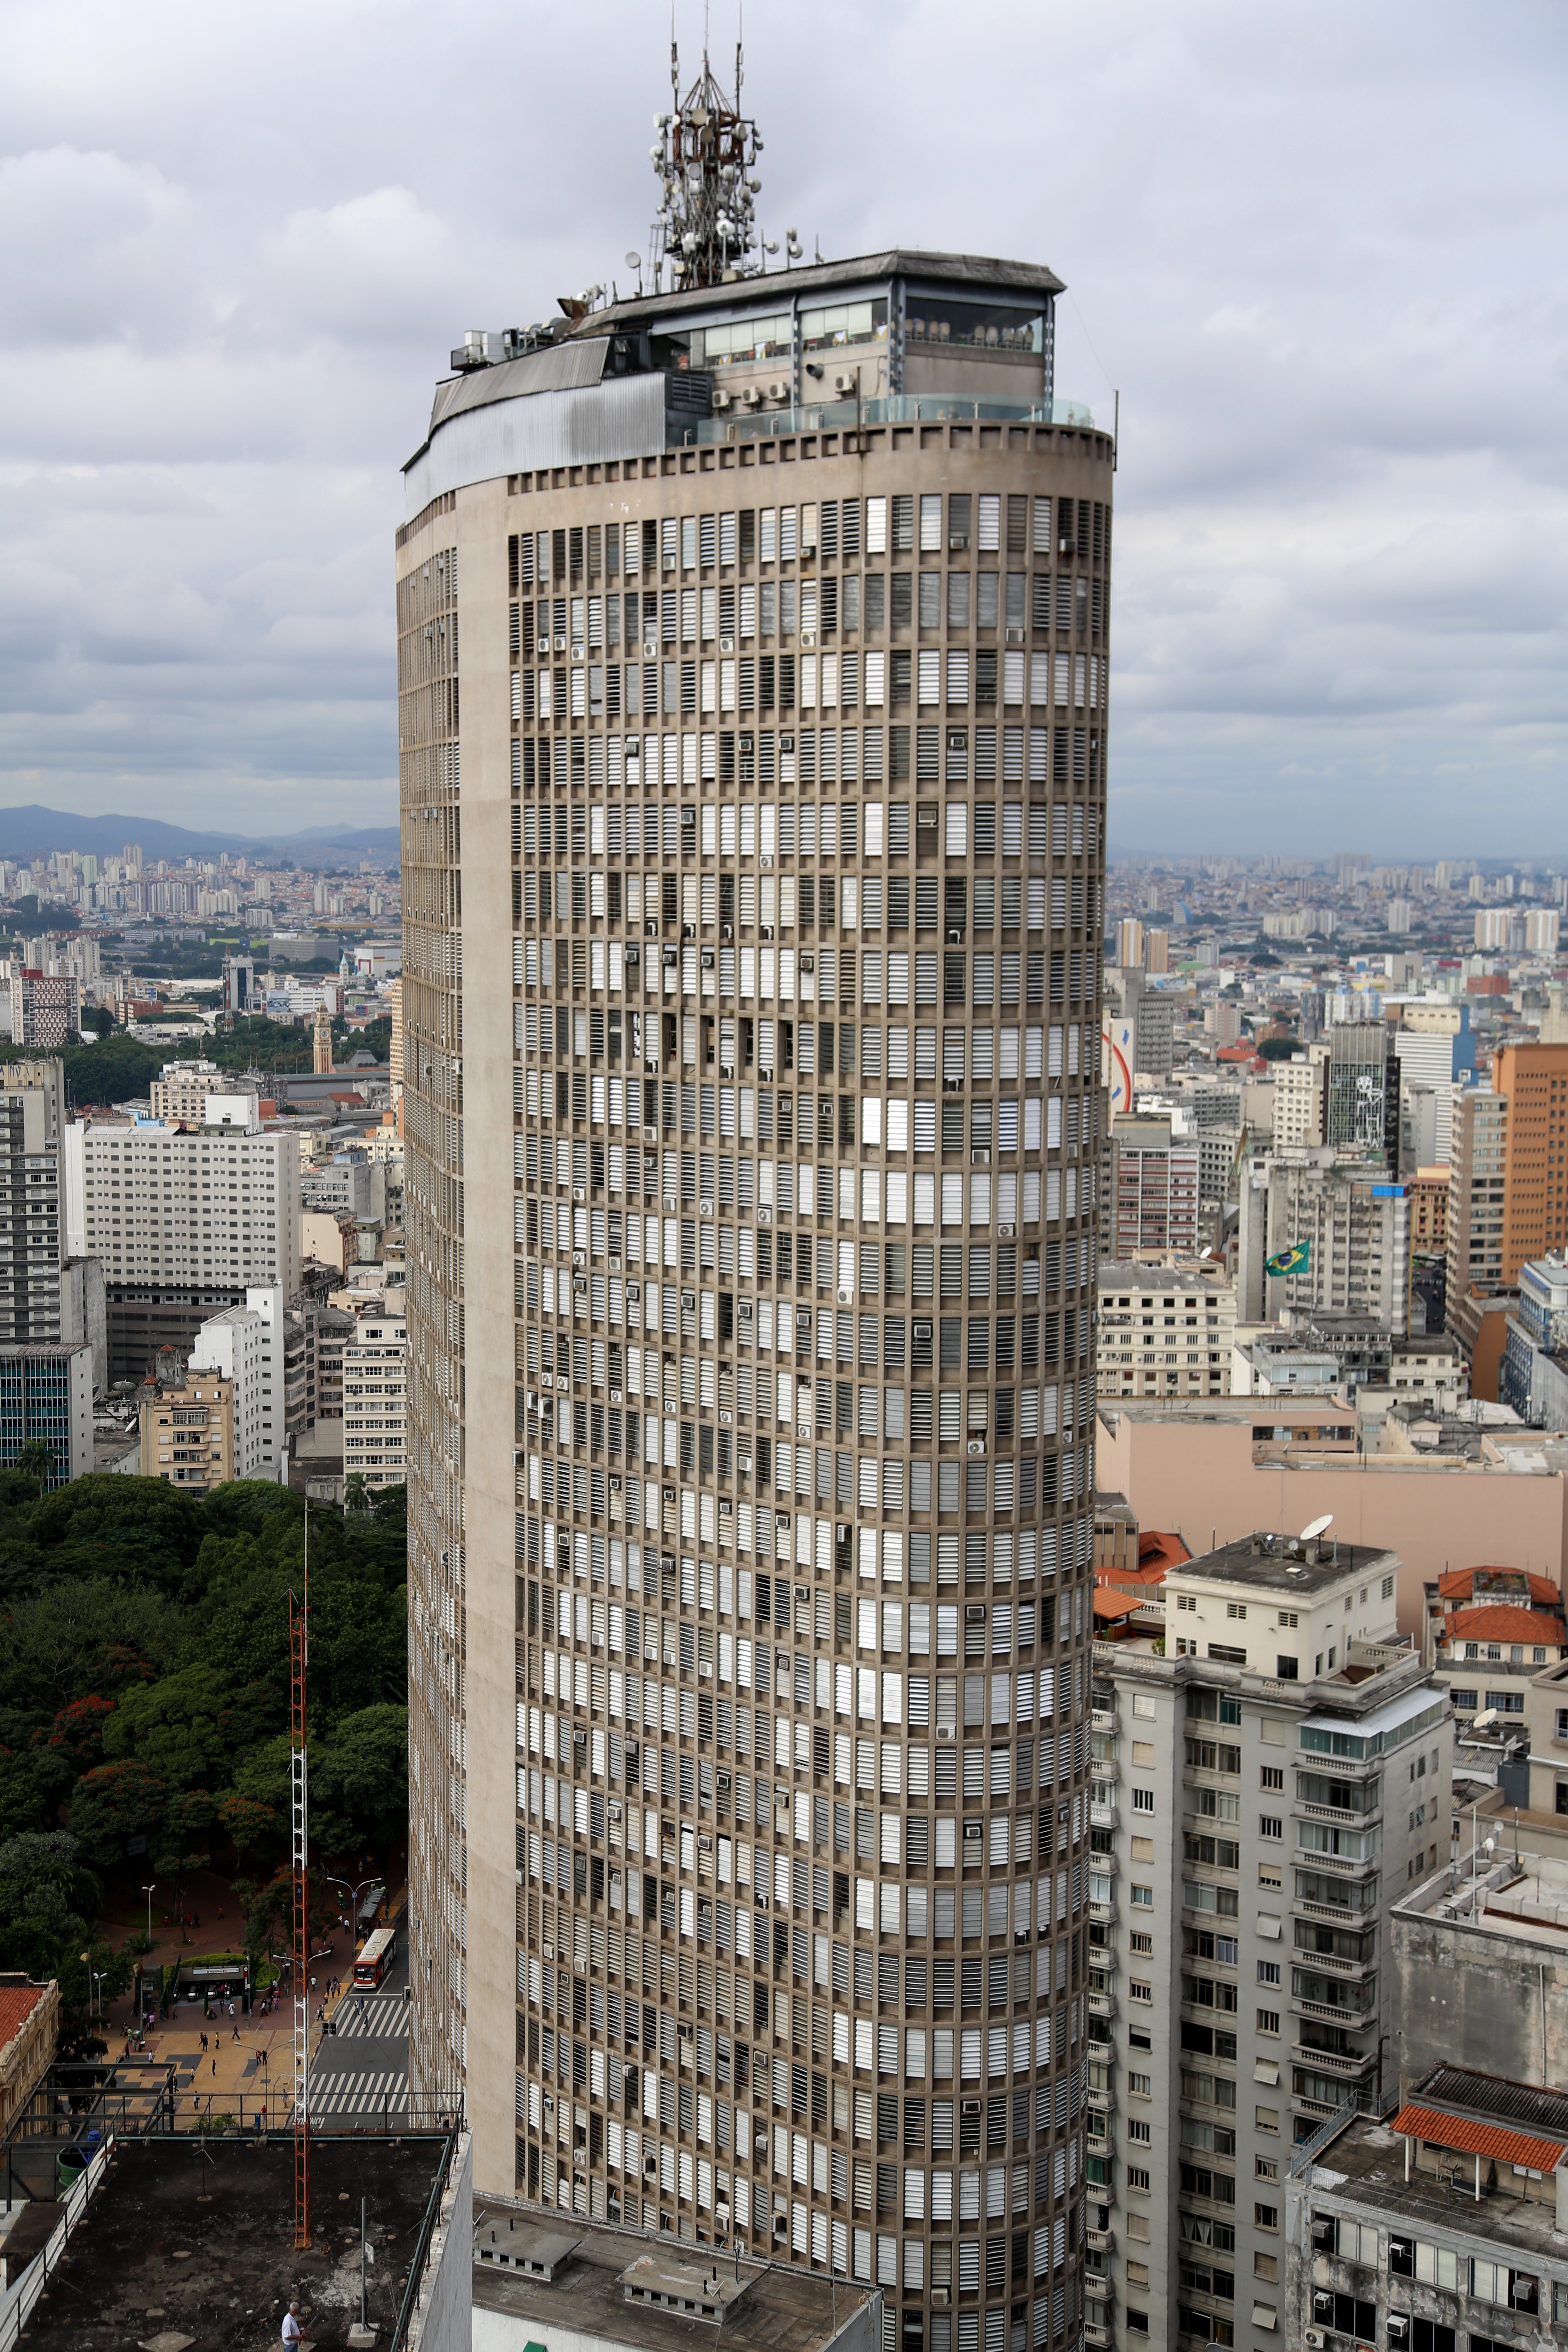
architecture, skyline, building, city, skyscraper, urban, cityscape, downtown, high, tower, landmark, tourism, tower block, tall building, blue sky, buildings, skyscrapper, center, vista, brazil, metropolis, neighbourhood, sao paulo, old center, tourist point, glass building, facade of building, urban area, italy building, downtown's o paulo, highest sao paulo, human settlement, metropolitan area